Alejandro Iaccarino

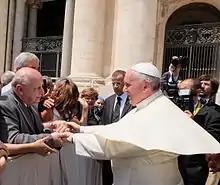
Emotional meeting with the Pope Francis in St. Peter's Square

In 1982 Iaccarino was elected president of the Economic Confederation of Argentina, founding economic associations throughout the country with a group of businesspeople and professionals. This gave a voice to those who were kidnapped, tortured and economically harmed by the dictatorship.